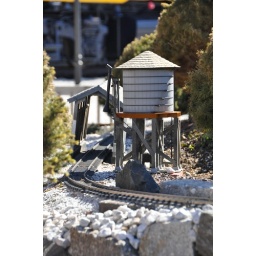
Model water tower and tunnel outside of the B&amp;amp;O RR Museum in Baltimore.